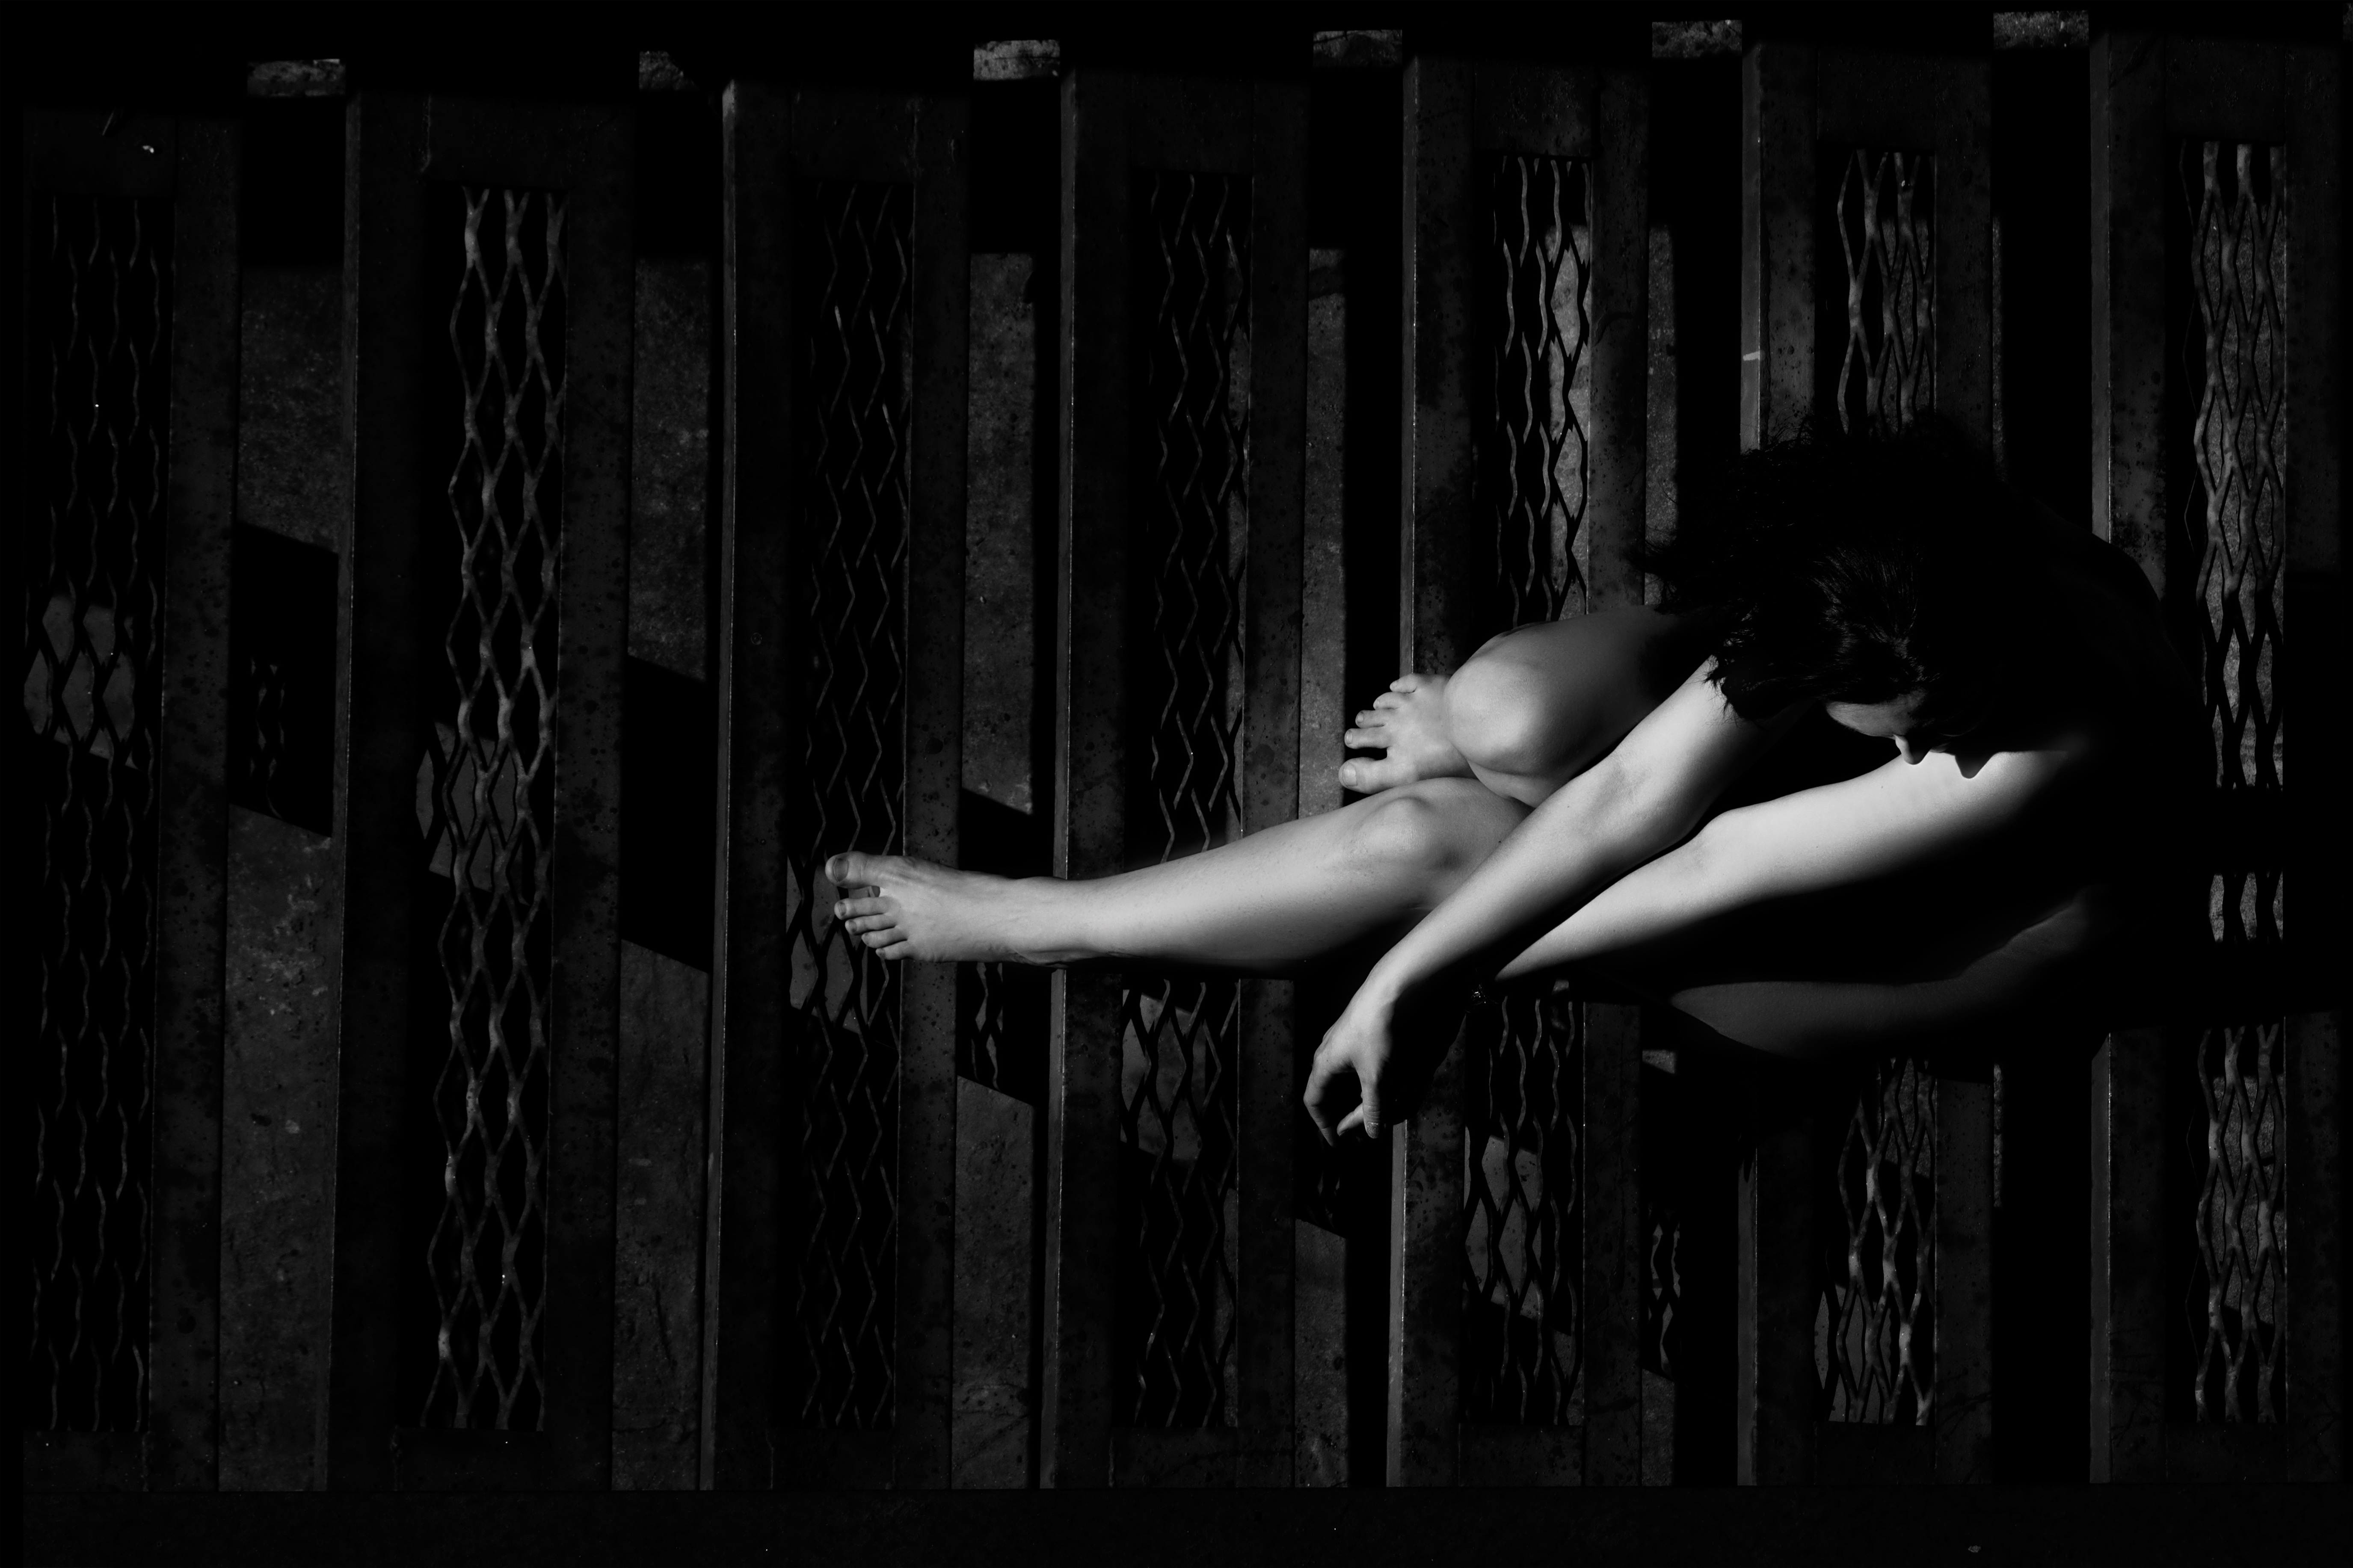
black and white, people, girl, woman, leather, photography, photo, model, young, print, darkness, black, monochrome, art, girls, legs, photograph, beauty, sexy, nude, buttocks, sorrow, elegance, breast, erotica, undressing, girl sits, monochrome photography, film noir